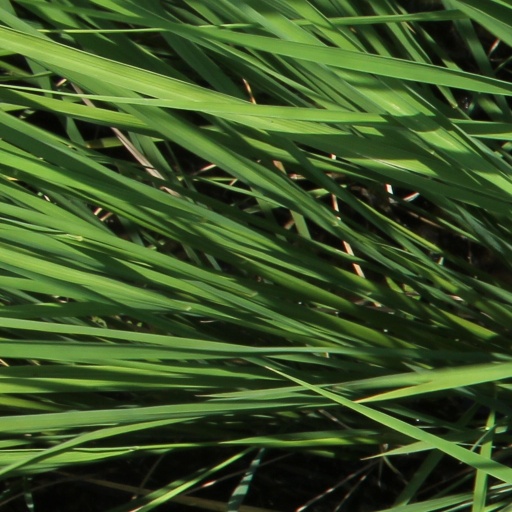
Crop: rice